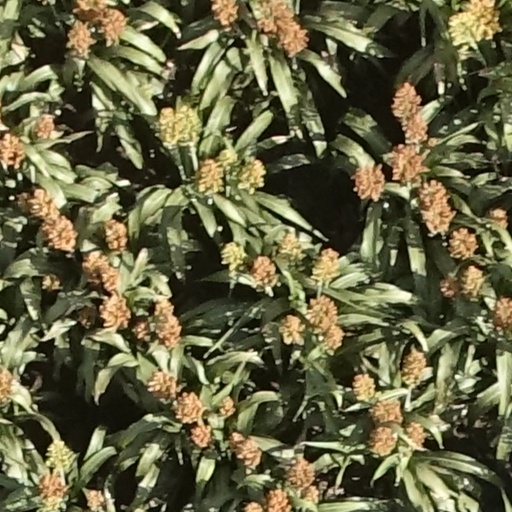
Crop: sorghum